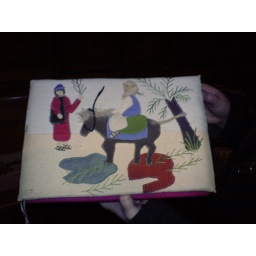
Beth spotted these childrens boxes in the Church.